Jane Austen

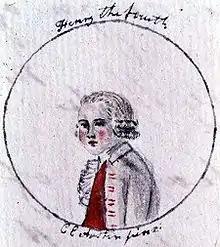
Portrait of Henry IV. Declaredly written by "a partial, prejudiced, & ignorant Historian", "The History of England" was illustrated by Austen's sister, Cassandra.

In 1783 Austen and her sister Cassandra were sent to Oxford to be educated by Ann Cawley, who took them to Southampton later that year. That autumn both girls were sent home after catching typhus, of which Jane nearly died. She was from then home-educated, until she attended boarding school with her sister from early in 1785 at the Reading Abbey Girls' School, ruled by Mrs La Tournelle. The curriculum probably included French, spelling, needlework, dancing, music and drama. The sisters returned home before December 1786 because the school fees for the two girls were too high for the Austen family. After 1786 Austen "never again lived anywhere beyond the bounds of her immediate family environment".